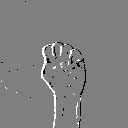
ASL letter: s